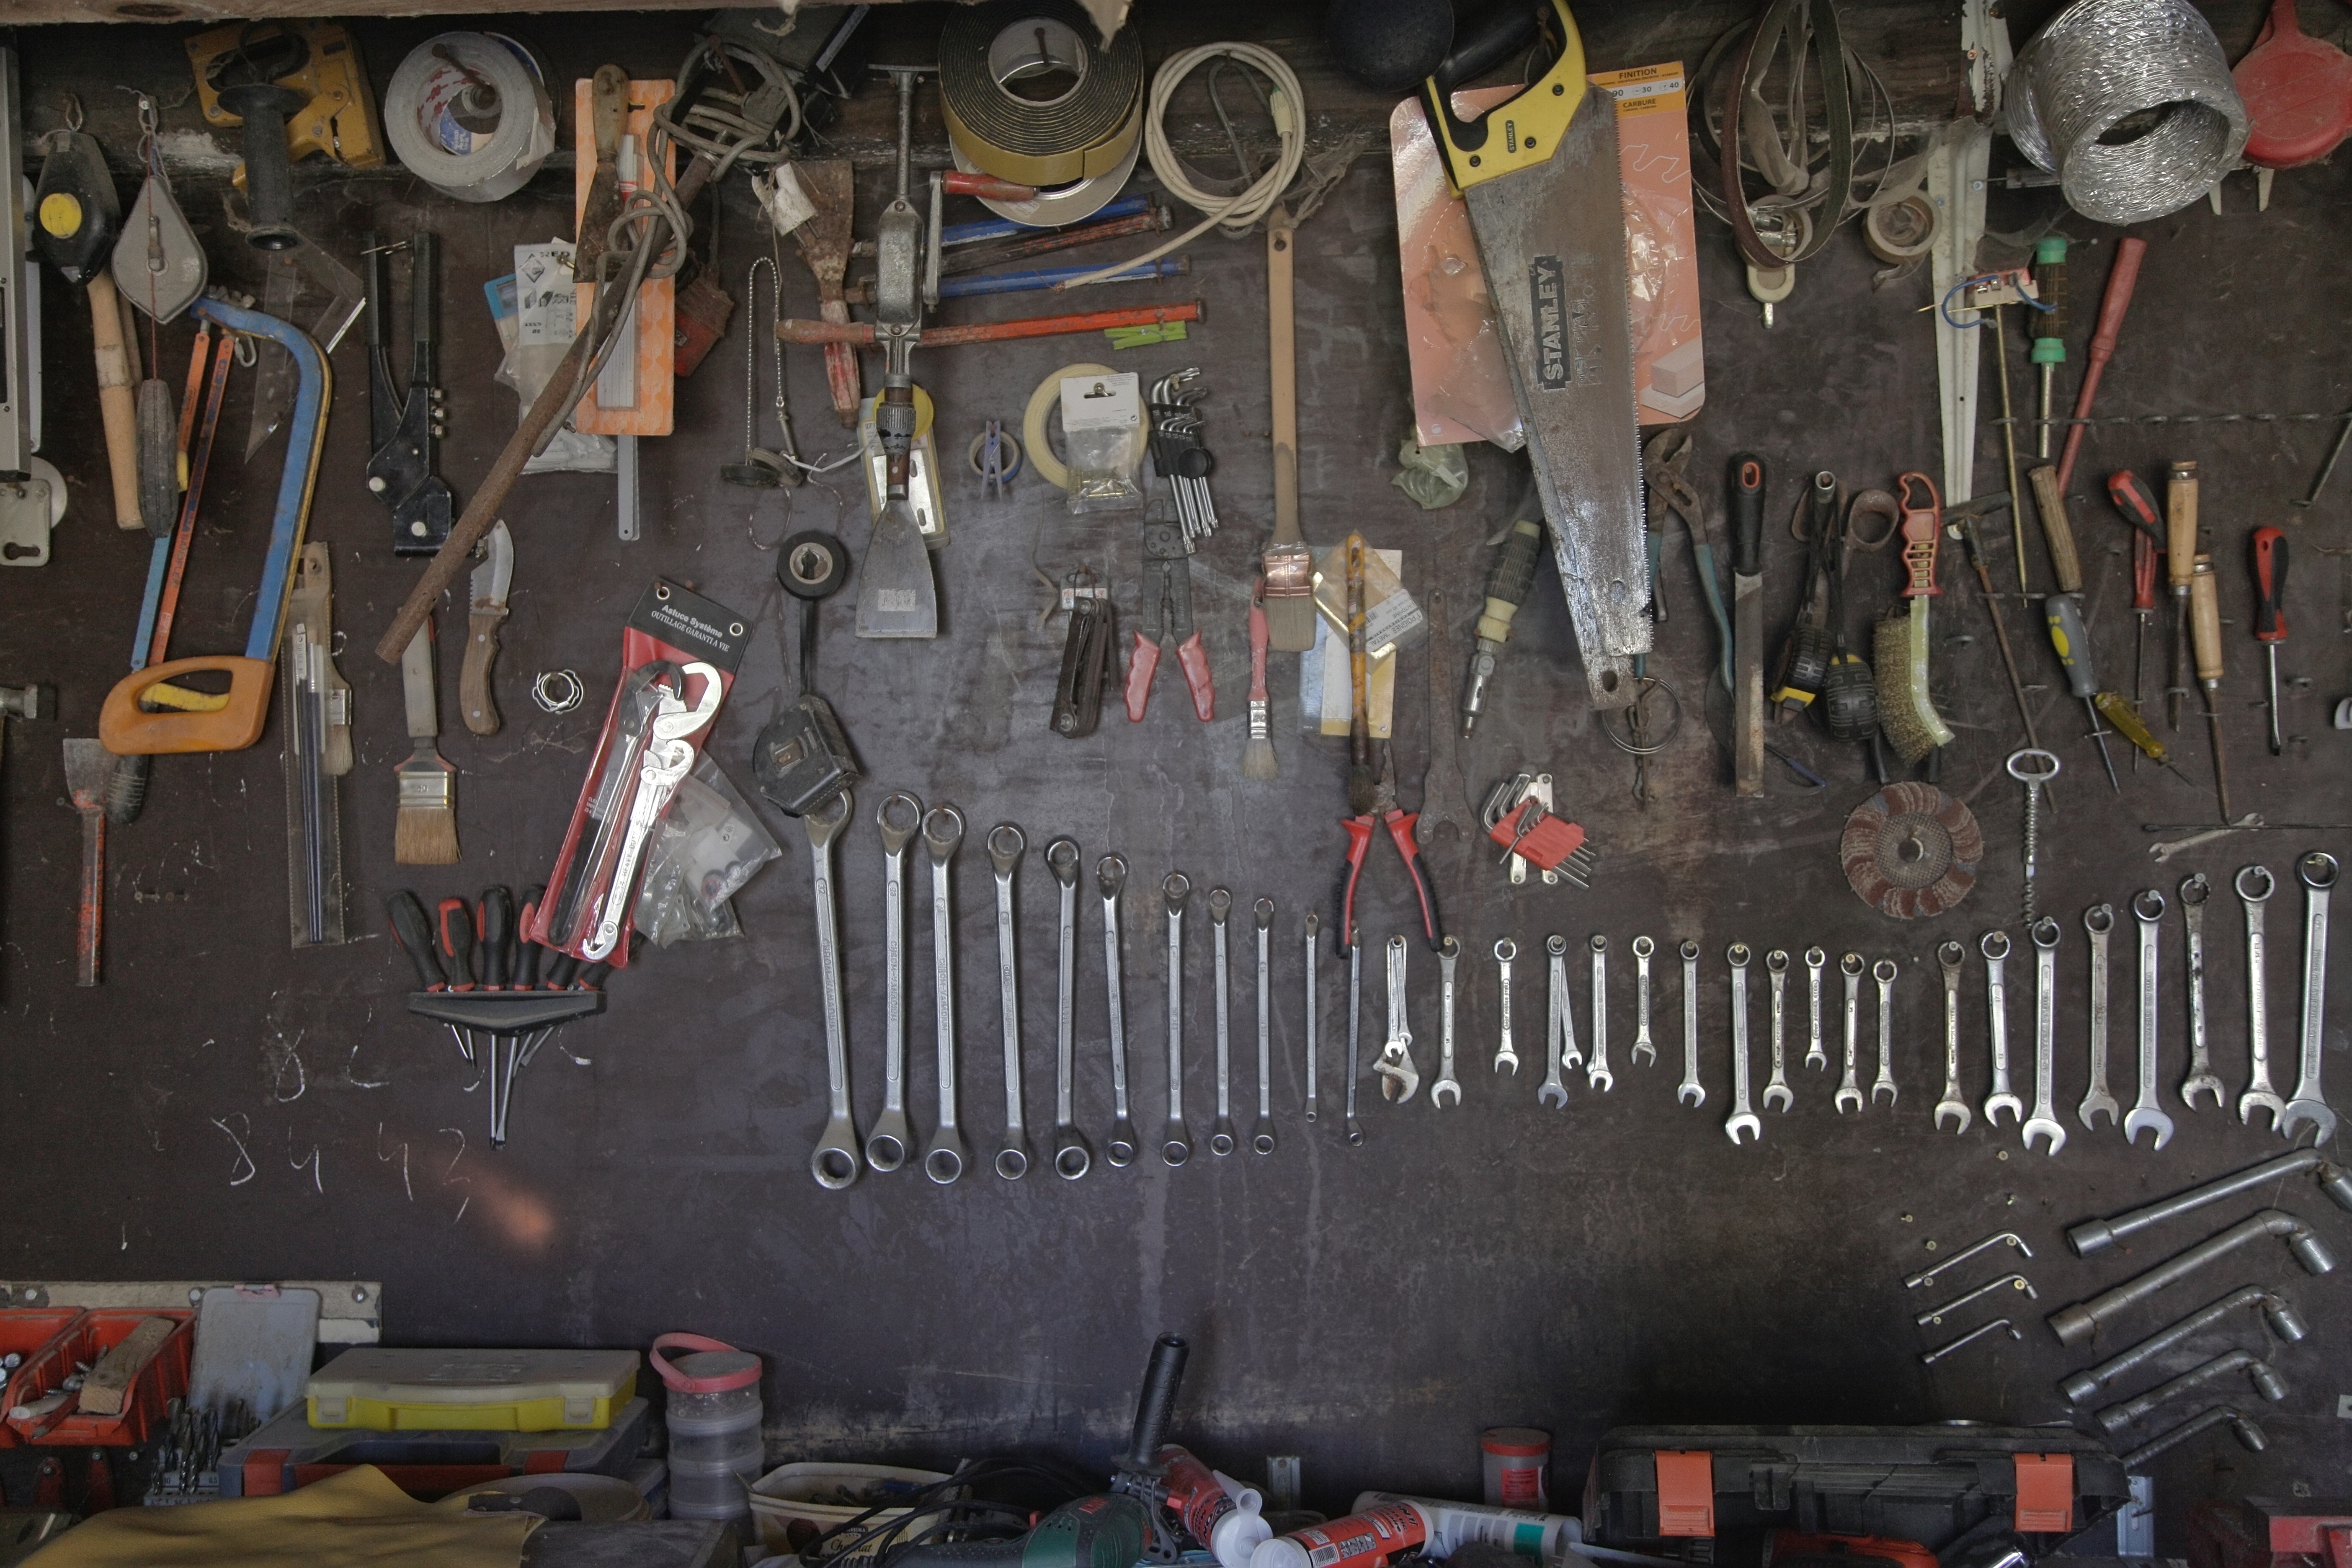
tools, tool wall, workshop, old, collection, tool collection, scale